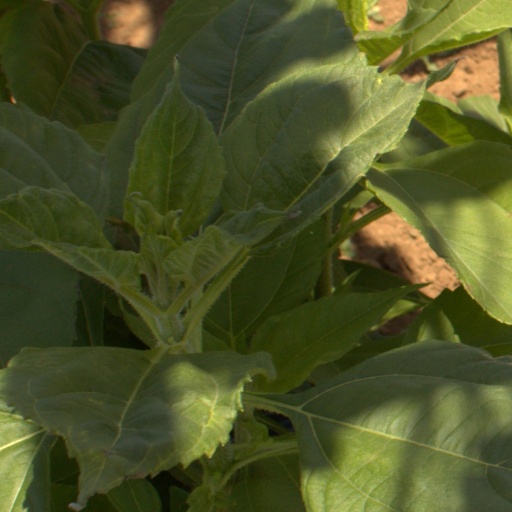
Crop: Jerusalem artichoke